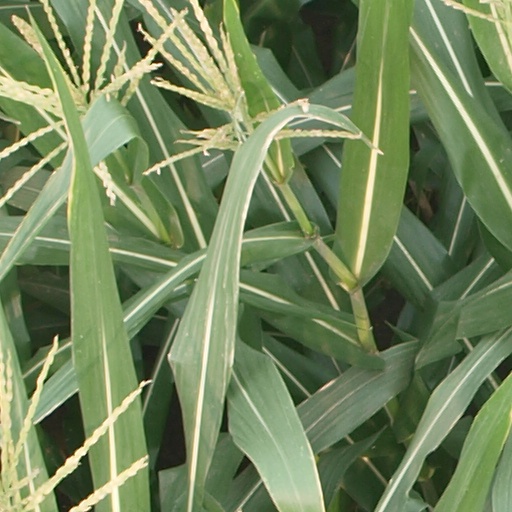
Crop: maize; corn